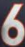
Number: 6